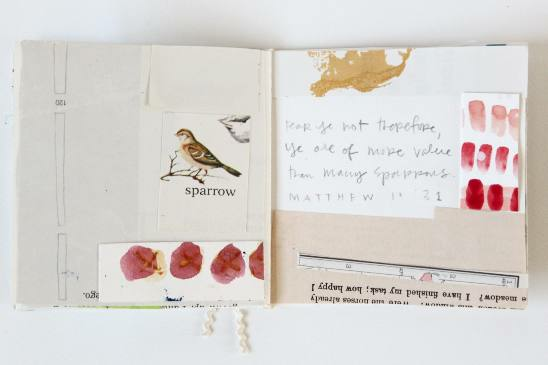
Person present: No